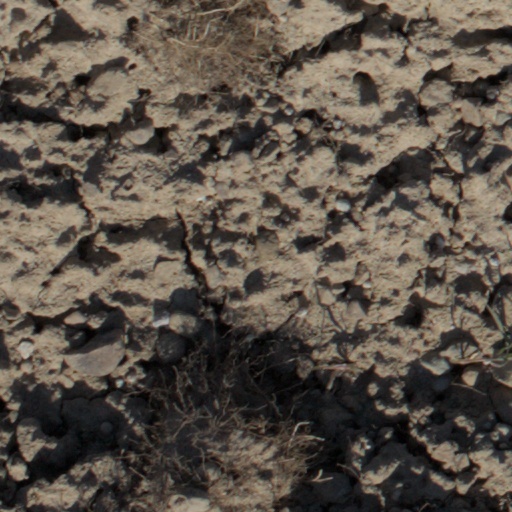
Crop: wheat